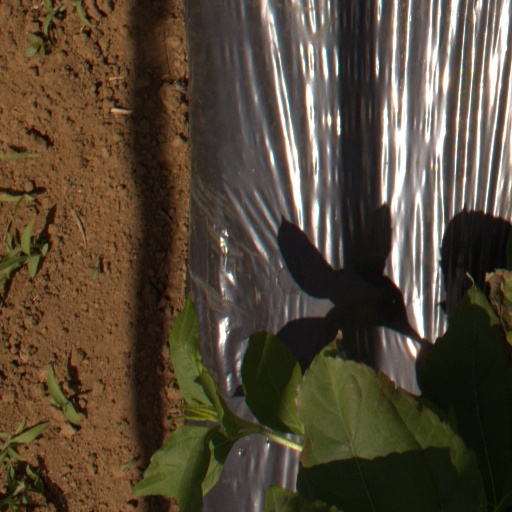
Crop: Jerusalem artichoke